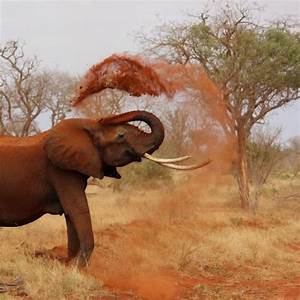
Label: elephant